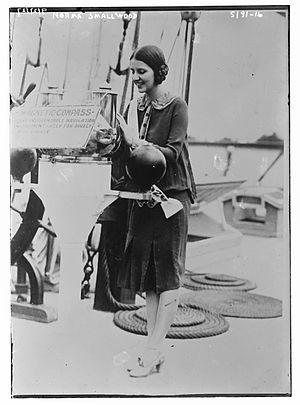
Norma Des Cygne Smallwood est un mannequin américain, notamment connue pour ses titres de Miss Tulsa 1926 et Miss America, en 1926.